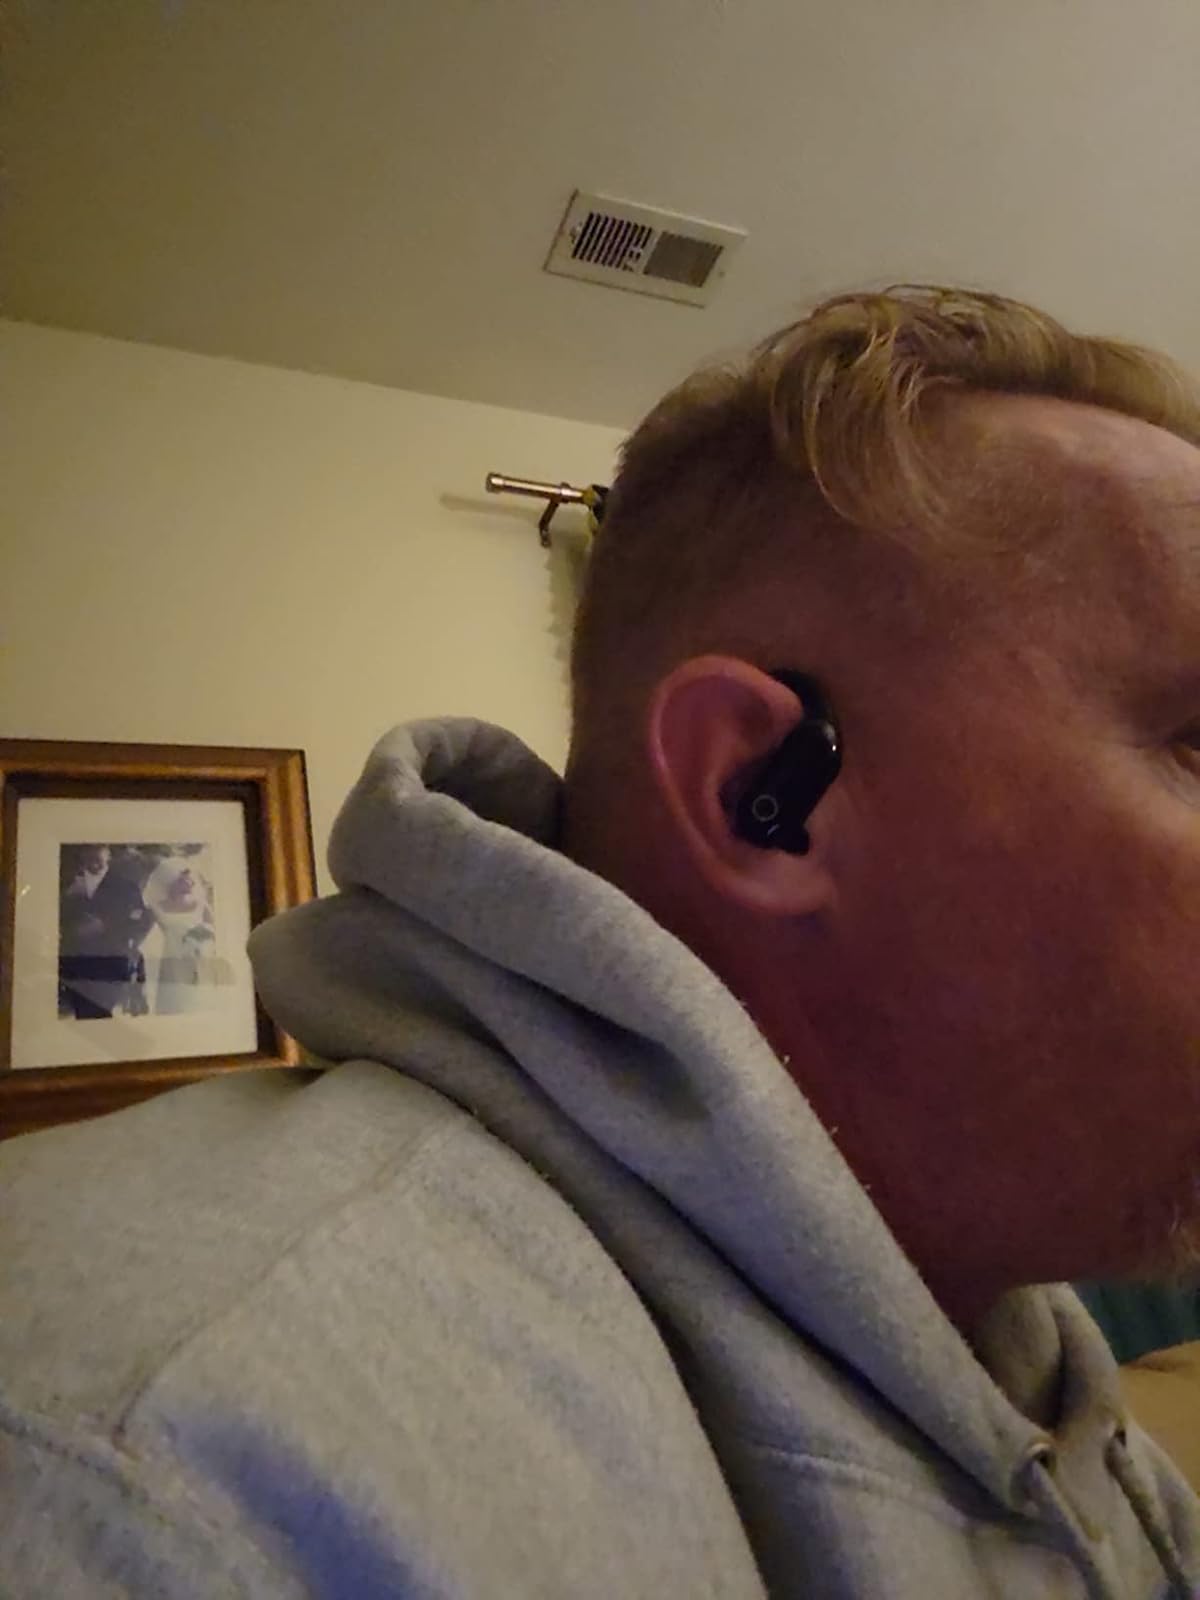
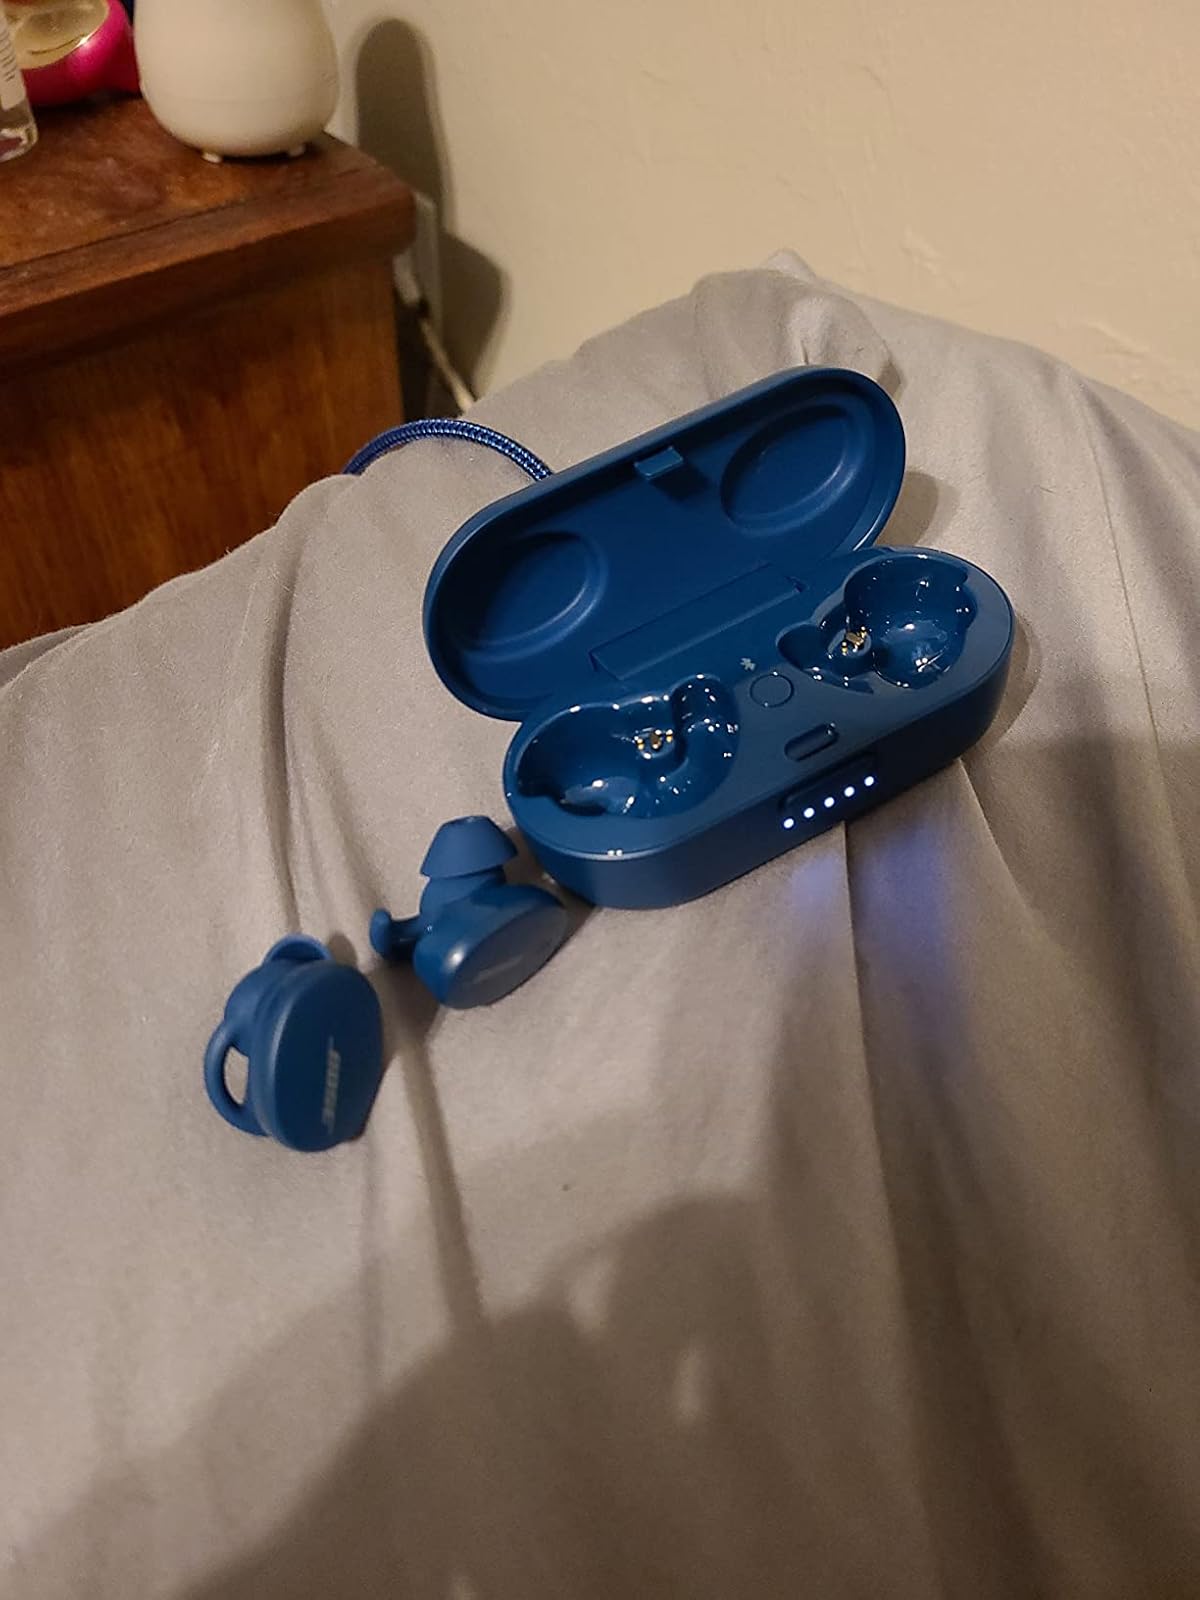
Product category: earbuds
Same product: no